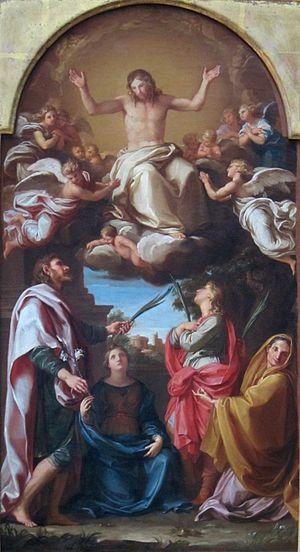
Cette page établit une liste des peintures de Pompeo Batoni, peintre italien du XVIIIᵉ siècle.